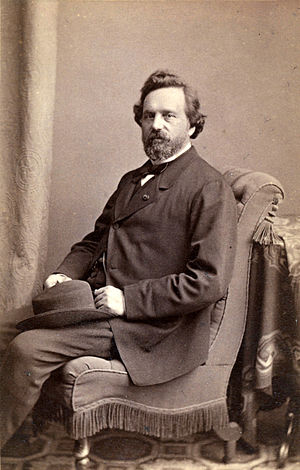
Franciscus Cornelis Donders
Franciscus Cornelis Donders var en hollandsk fysiolog og oftalmolog. Han var professor i fysiologi i Utrecht og blev internationalt anset som en ekspert i øjenlidelser, og styrede det nederlandske hospital for patienter med øjensygdomme. Sammen med Albrecht von Graefe og Hermann von Helmholtz var han en af de primære grundlæggere af videnskabelig oftalmologi.